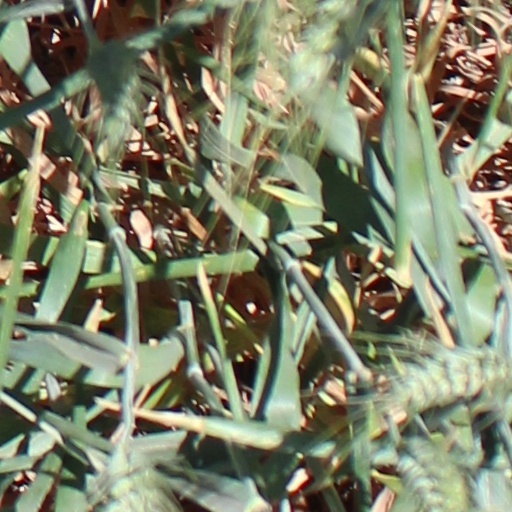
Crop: wheat